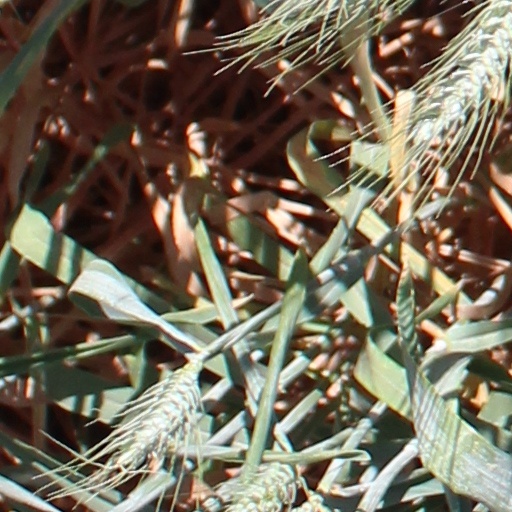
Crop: wheat